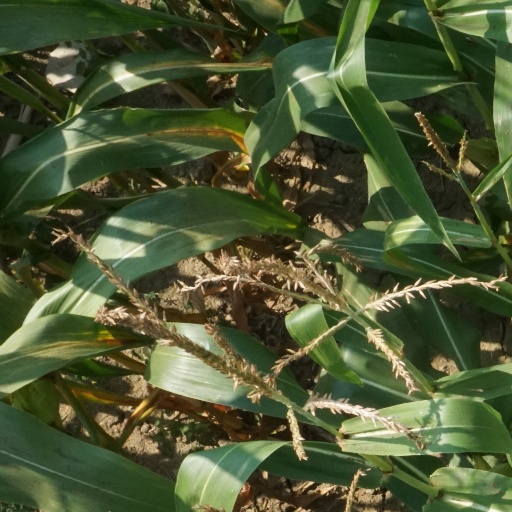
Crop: maize; corn